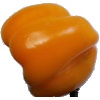
Label: Pepper Yellow 1